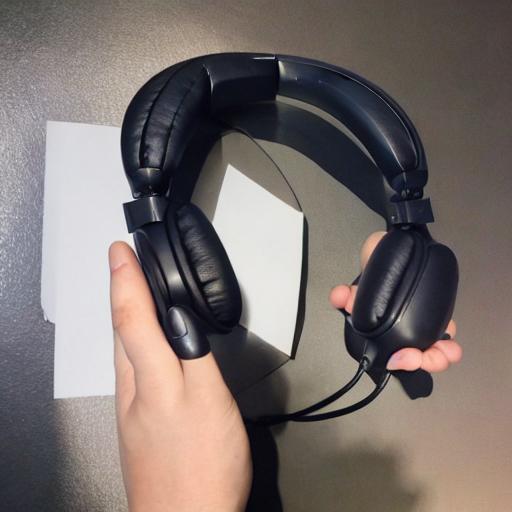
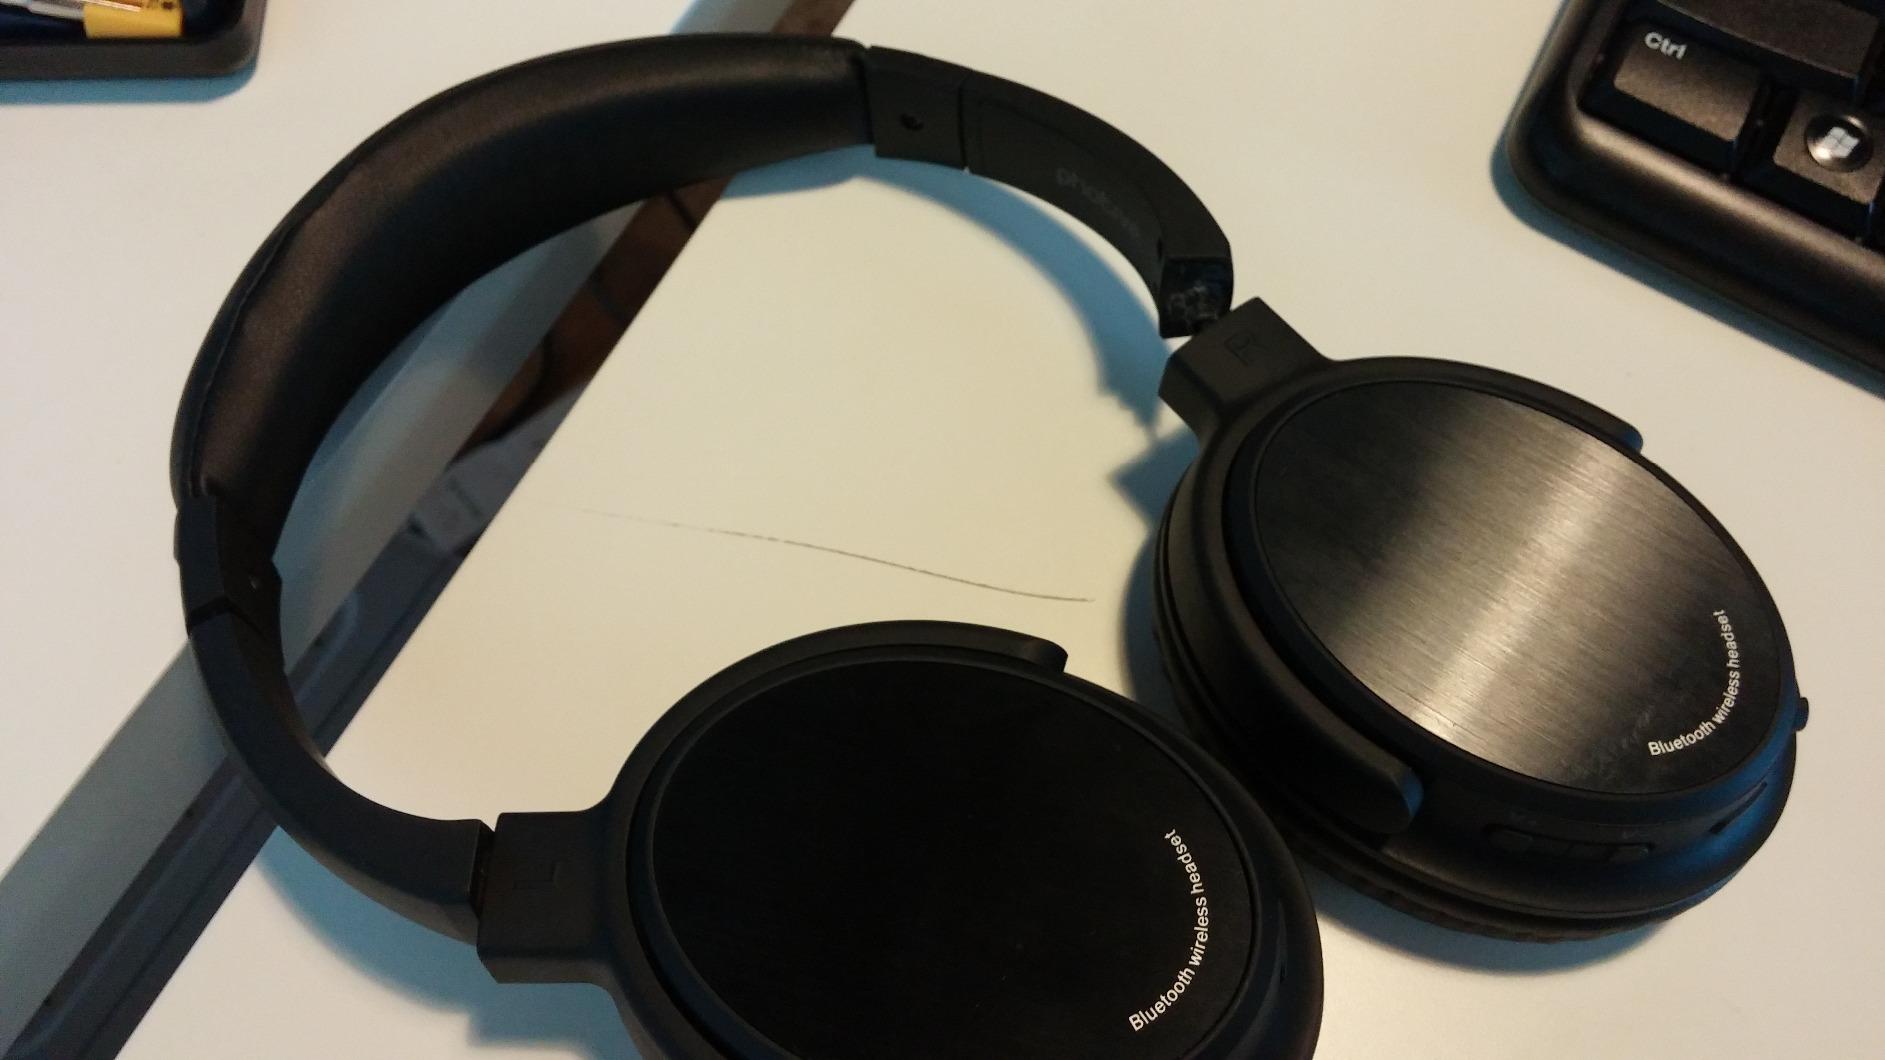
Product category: headphones
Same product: no